Reuben Webster Millsaps

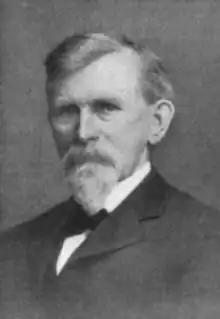

Reuben Webster Millsaps (May 30, 1833 - June 28, 1916) was an American businessman, financier and philanthropist.